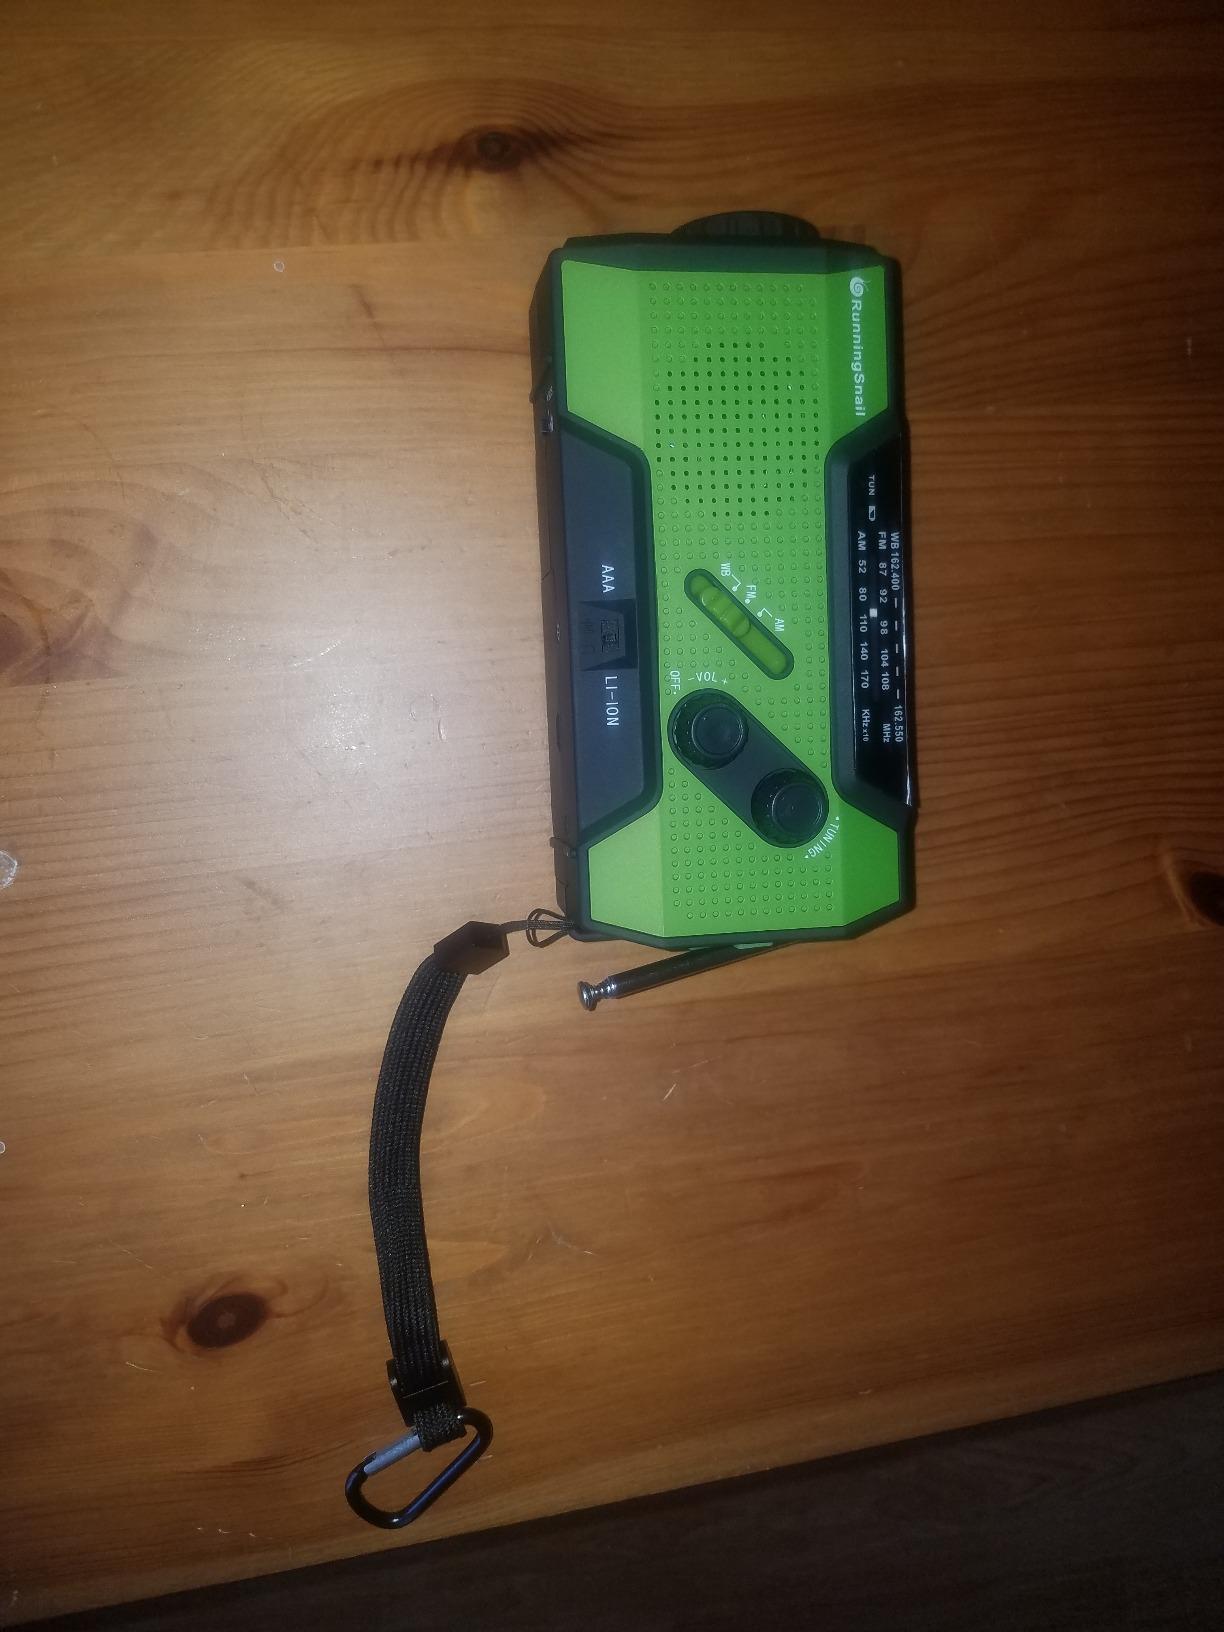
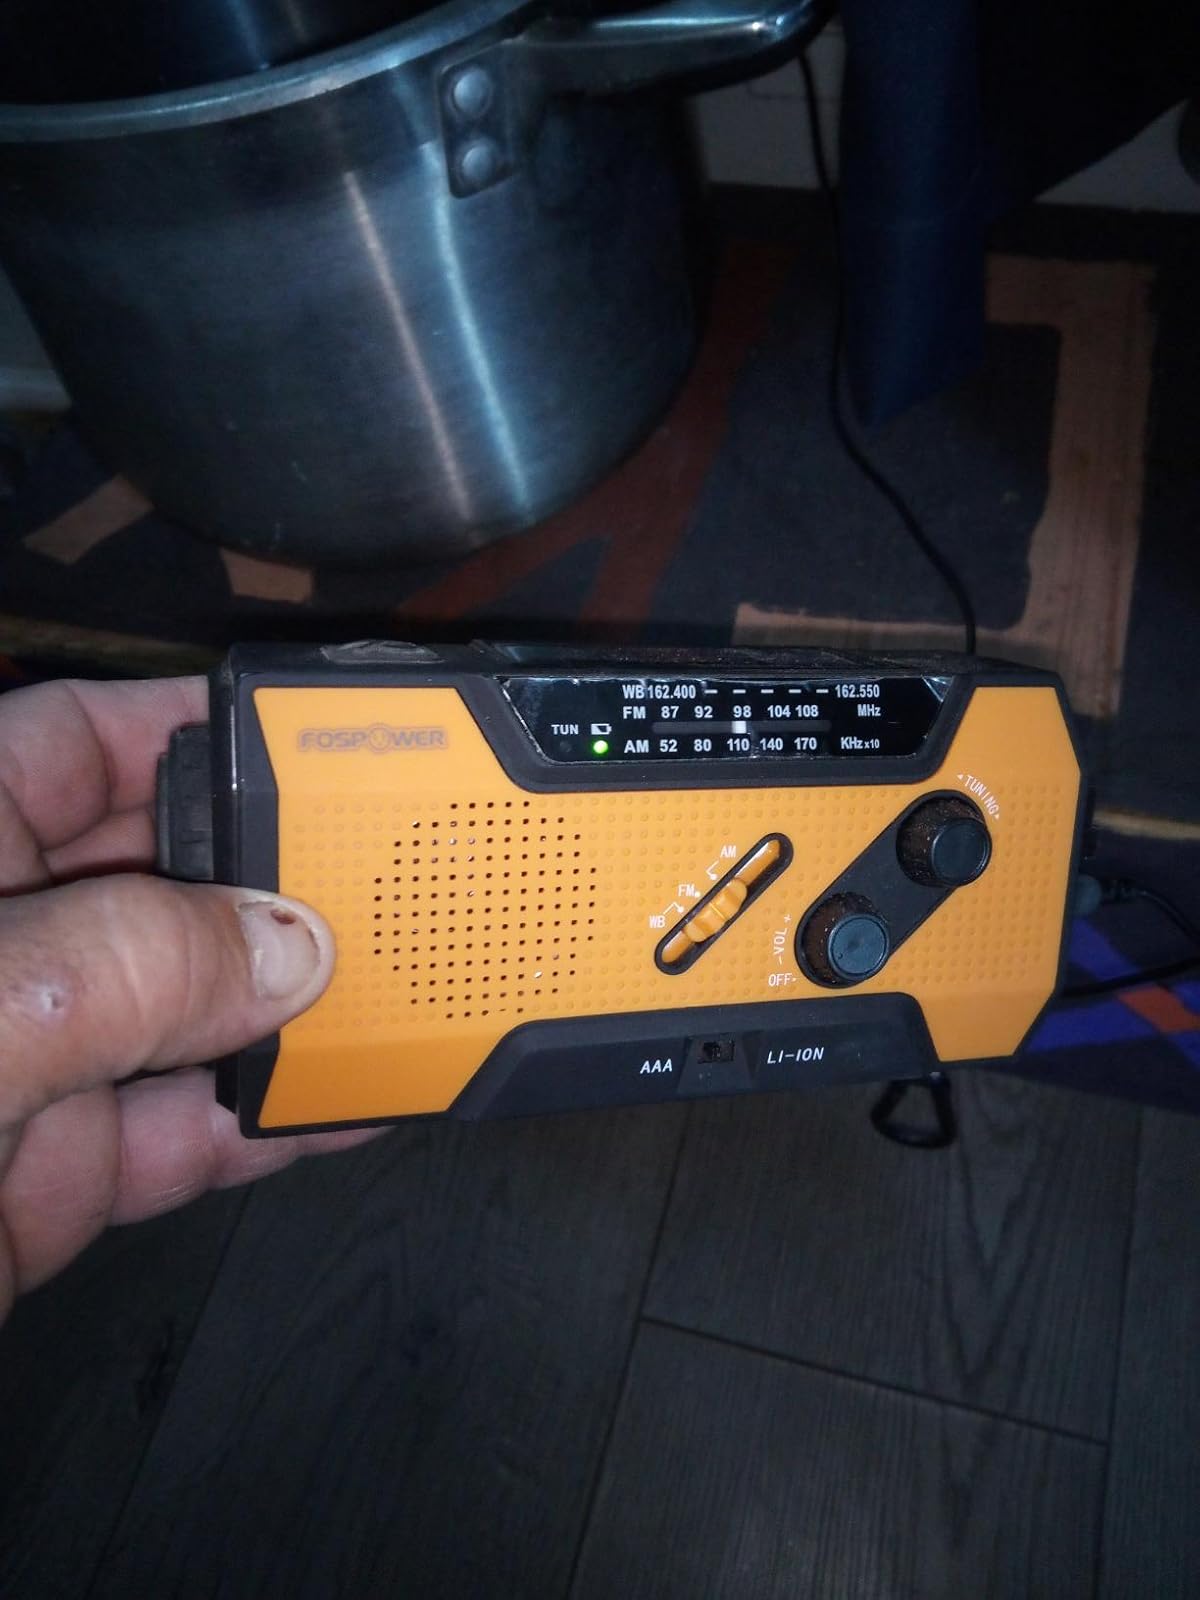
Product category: radio
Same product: no